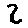
Label: 2